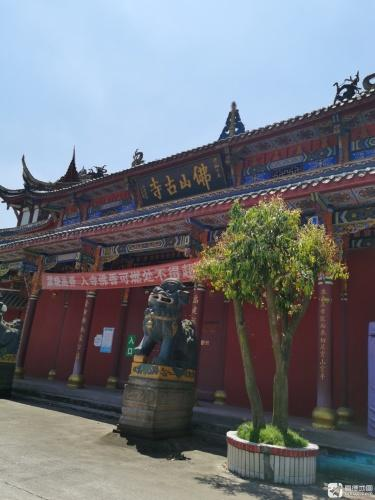
地标名称：佛山古寺
所在城市：成都市·彭州市